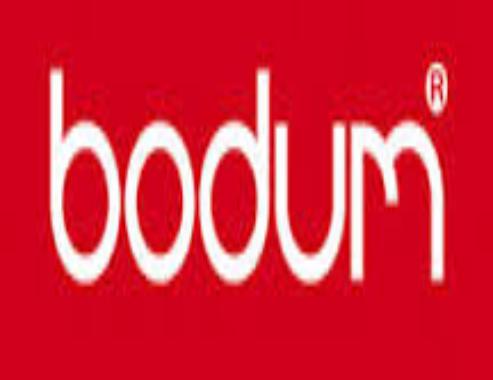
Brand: BODUM
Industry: Necessities